Project Azorian

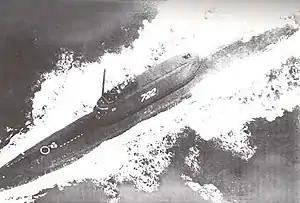
The "K-129" submarine

On February 24, 1968, "K-129", a Soviet Project 629A ballistic missile submarine attached to the 15th Submarine Squadron of the Soviet Pacific Fleet, left Rybachiy Naval Base in Kamchatka on a routine missile patrol, the boat's third since completing a major modernization the previous year. On the first day, the sub cruised out to deep water, conducted a test dive, surfaced to radio in, and embarked for its patrol station. The sub was to make standard radio contact with its commanders in Kamchatka when crossing the 180th meridian and when arriving on station. But "K-129" missed its designated check-ins and did not respond to communication attempts. By the third week of March, the submarine was declared missing.